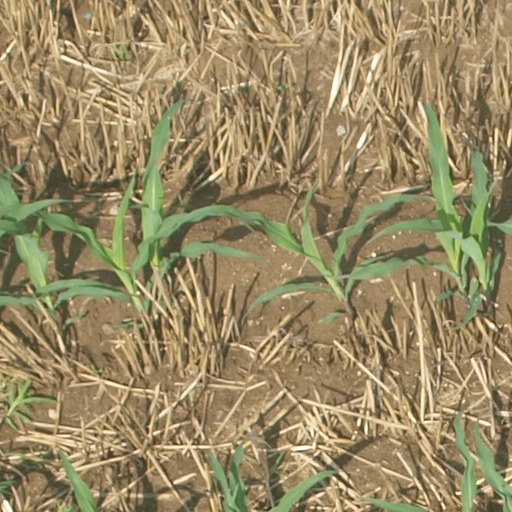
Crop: maize; corn